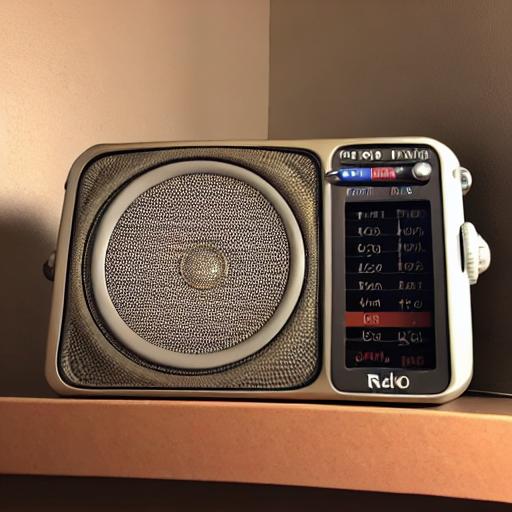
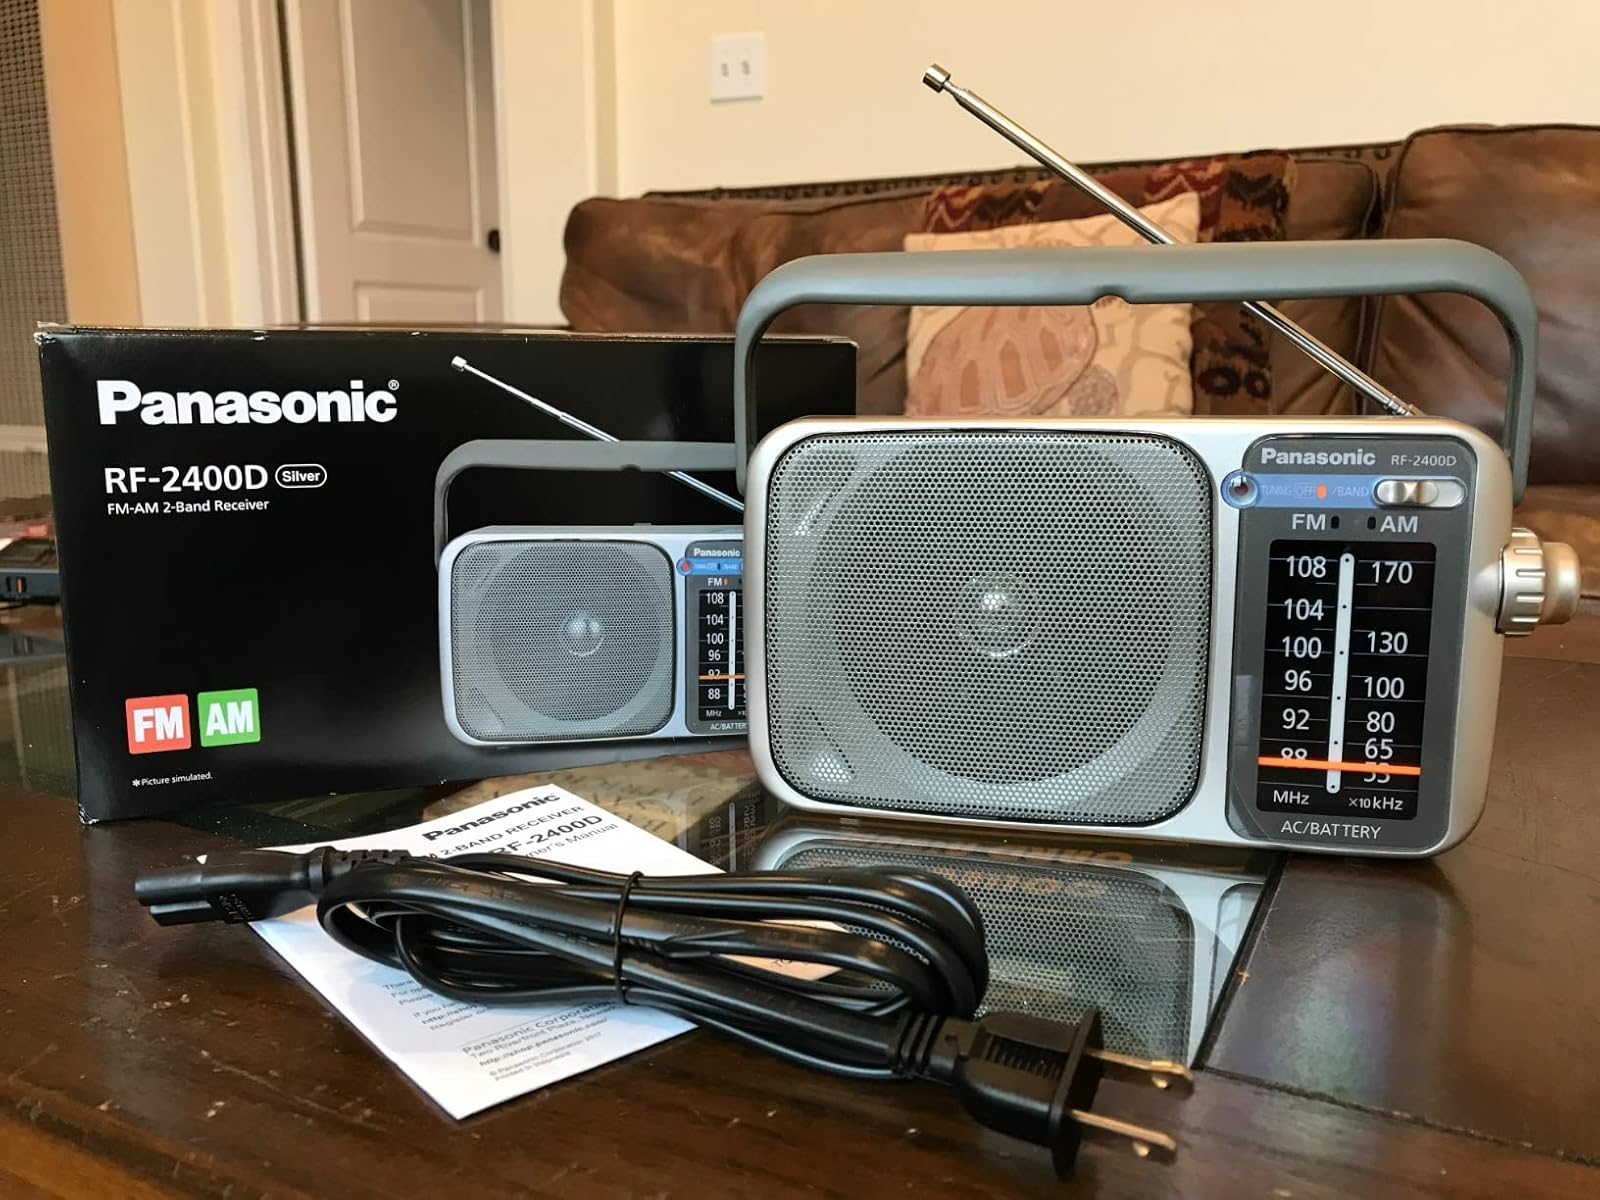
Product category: radio
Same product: no